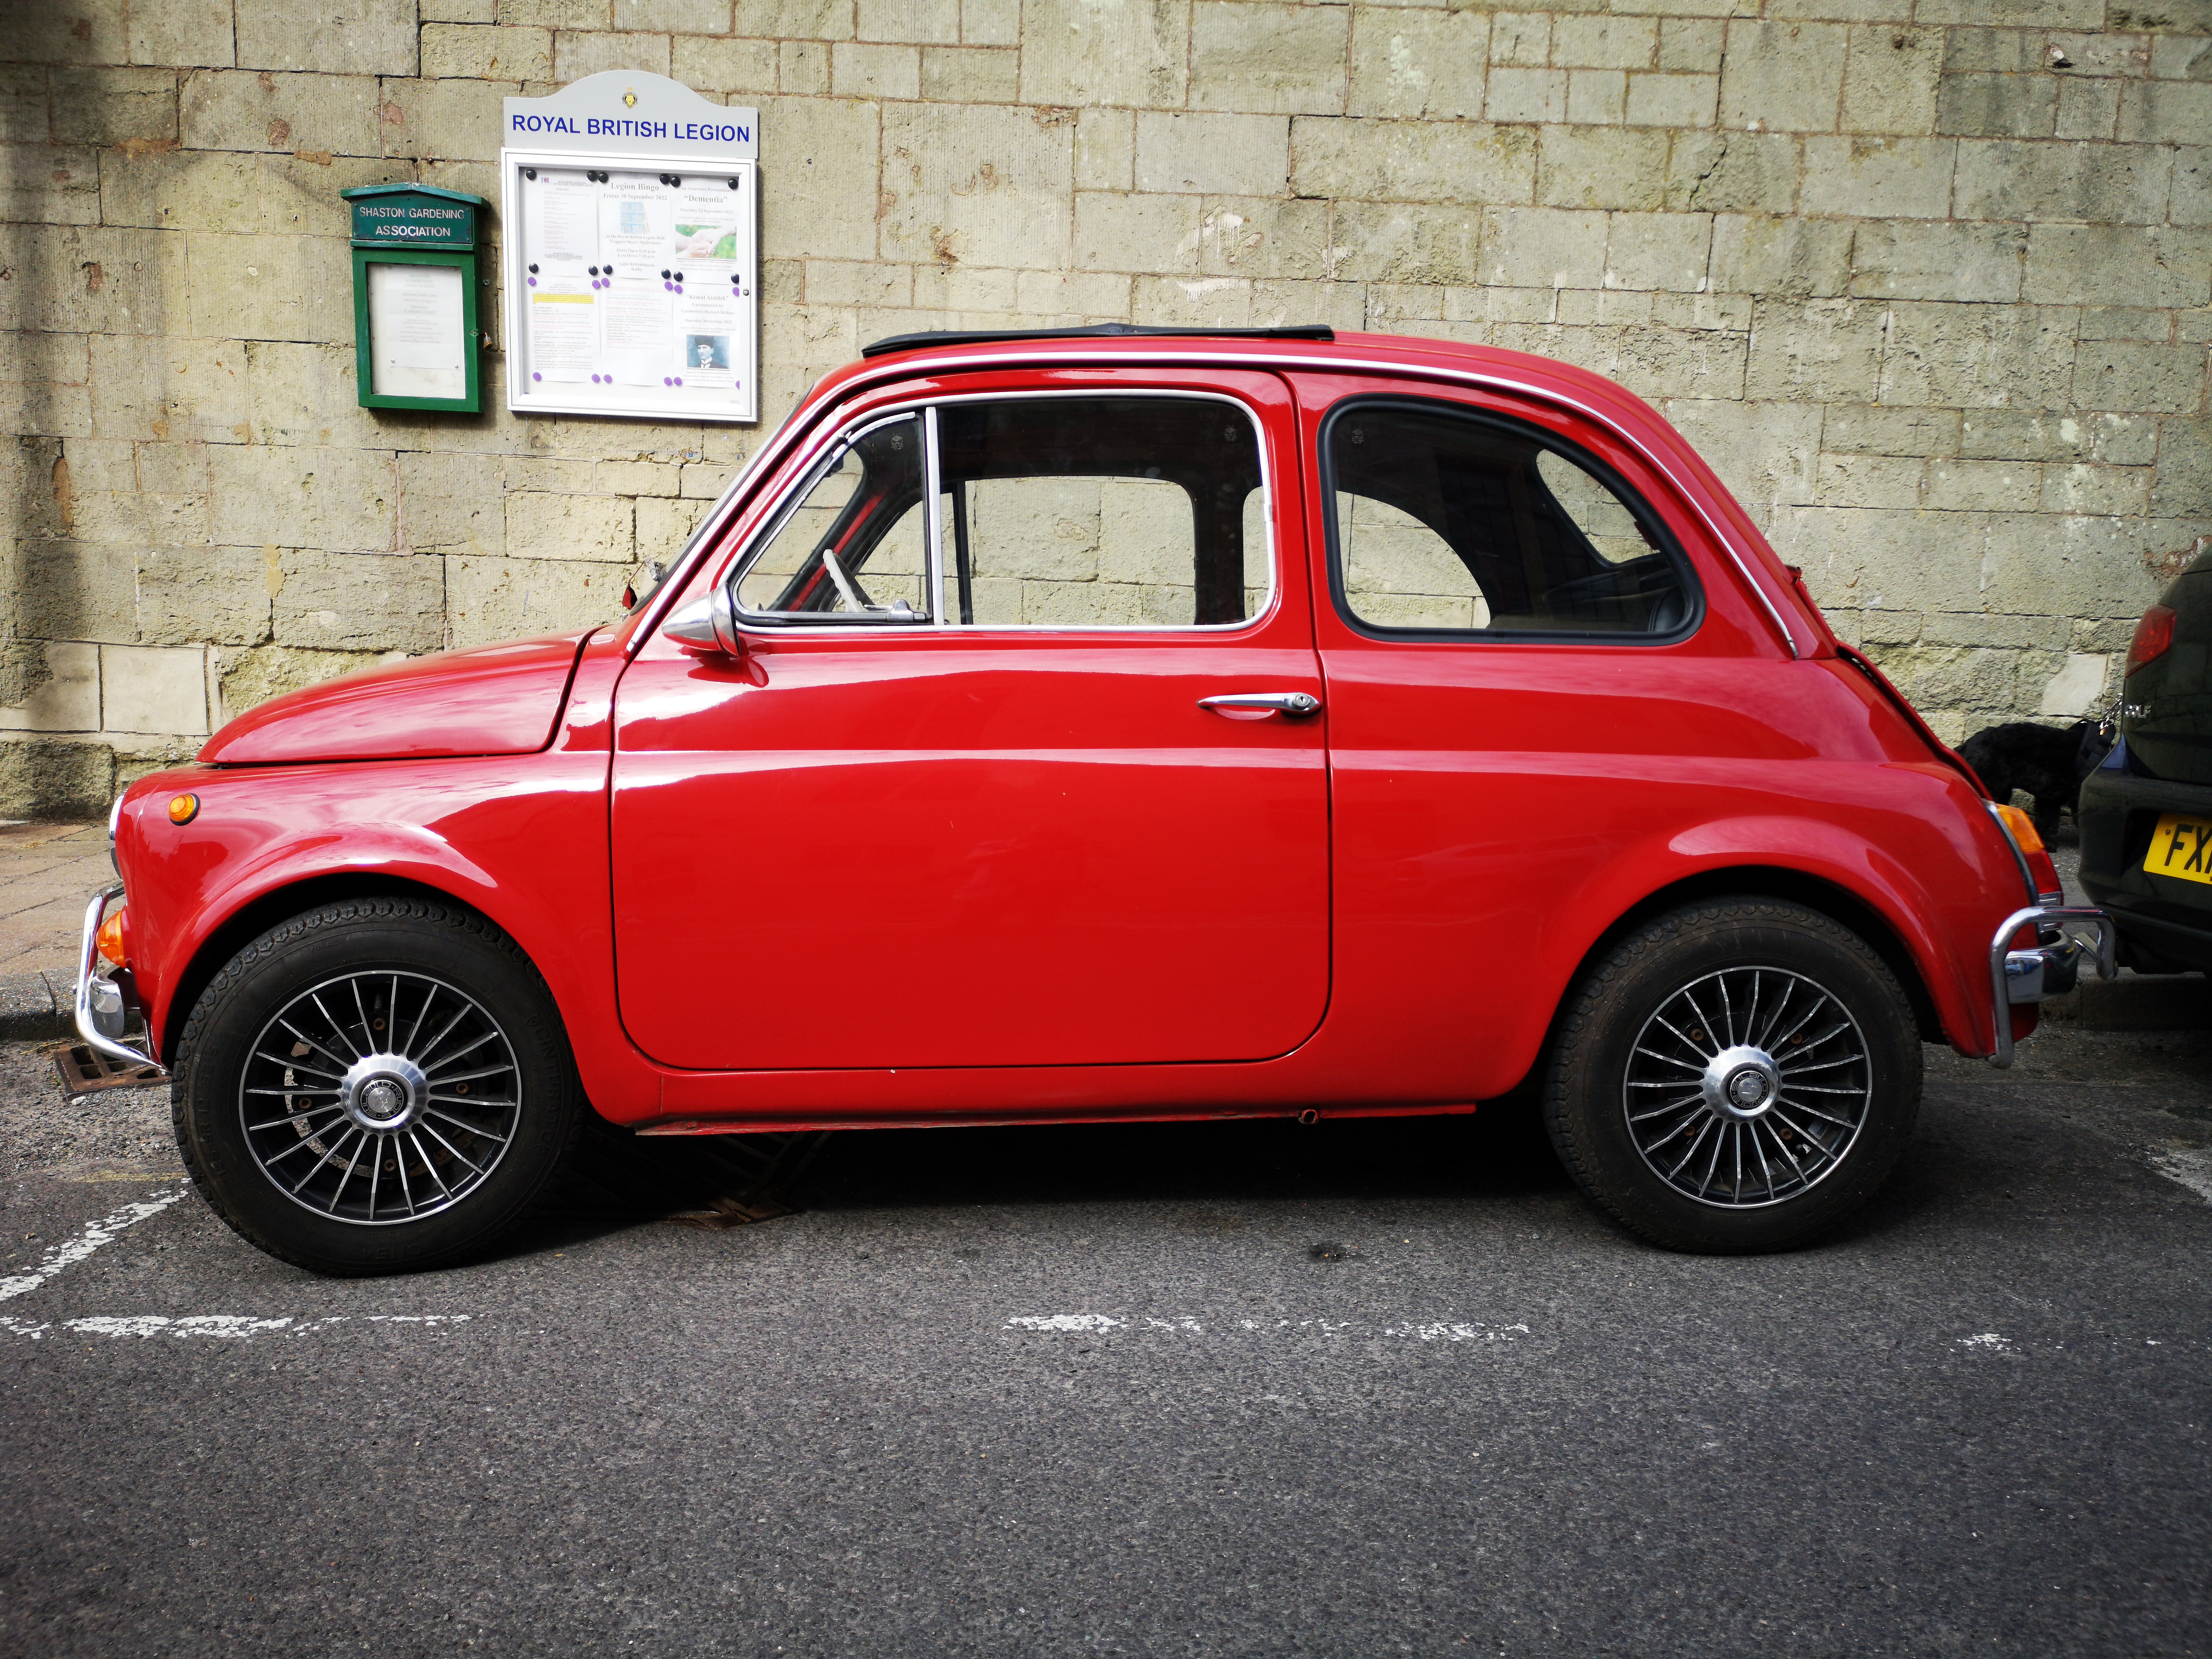
car, red, tire, wheel, vehicle, hood, automotive tire, automotive design, hubcap, automotive lighting, motor vehicle, Locking hubs, alloy wheel, door, bumper, window, fender, rolling, tread, vehicle door, classic car, rim, automotive wheel system, hardtop, tire care, automotive exterior, classic, spoke, auto part, antique car, parking, volkswagen, electric blue, vehicle registration plate, windshield, automotive mirror, steering wheel, compact car, metal, sedan, vintage car, street, coupe, windscreen wiper, machine, road, city car, car seat, headlamp